Convergent evolution

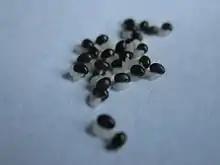
In myrmecochory, seeds such as those of "Chelidonium majus" have a hard coating and an attached oil body, an elaiosome, for dispersal by ants.

While most plant species are perennial, about 6% follow an annual life cycle, living for only one growing season. The annual life cycle independently emerged in over 120 plant families of angiosperms. The prevalence of annual species increases under hot-dry summer conditions in the four species-rich families of annuals (Asteraceae, Brassicaceae, Fabaceae, and Poaceae), indicating that the annual life cycle is adaptive.